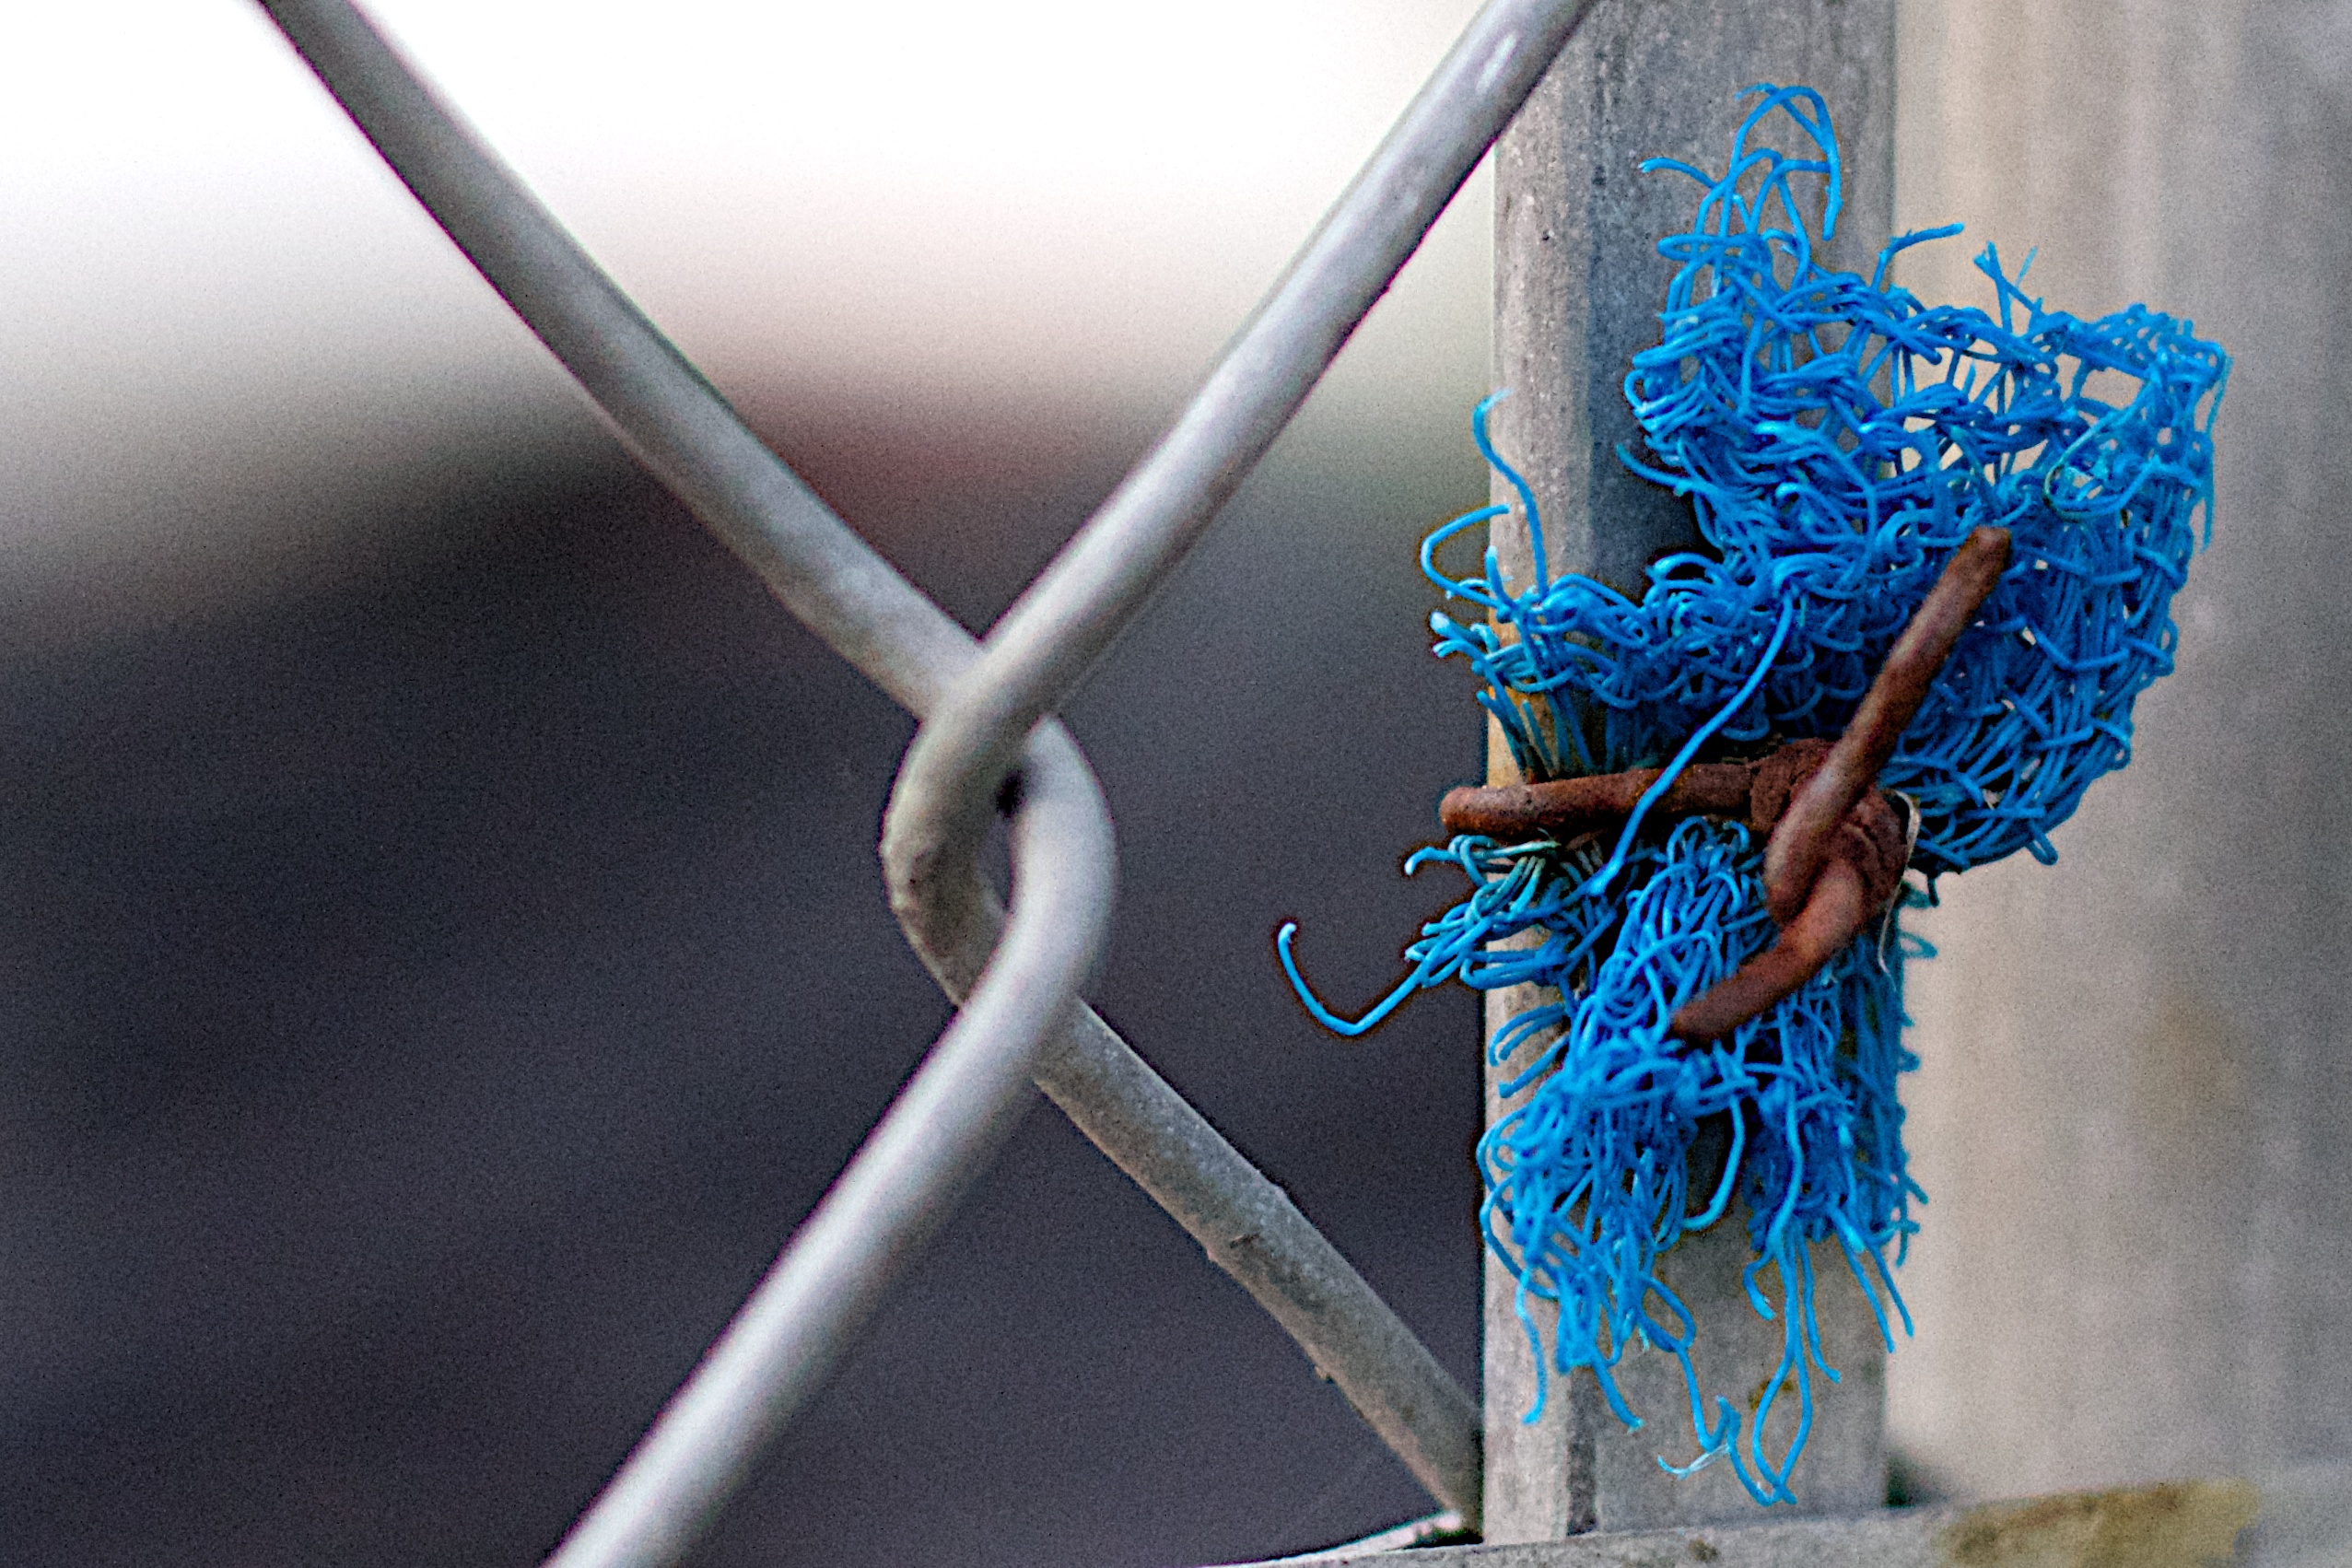
branch, glass, color, blue, close up, sculpture, art, macro photography